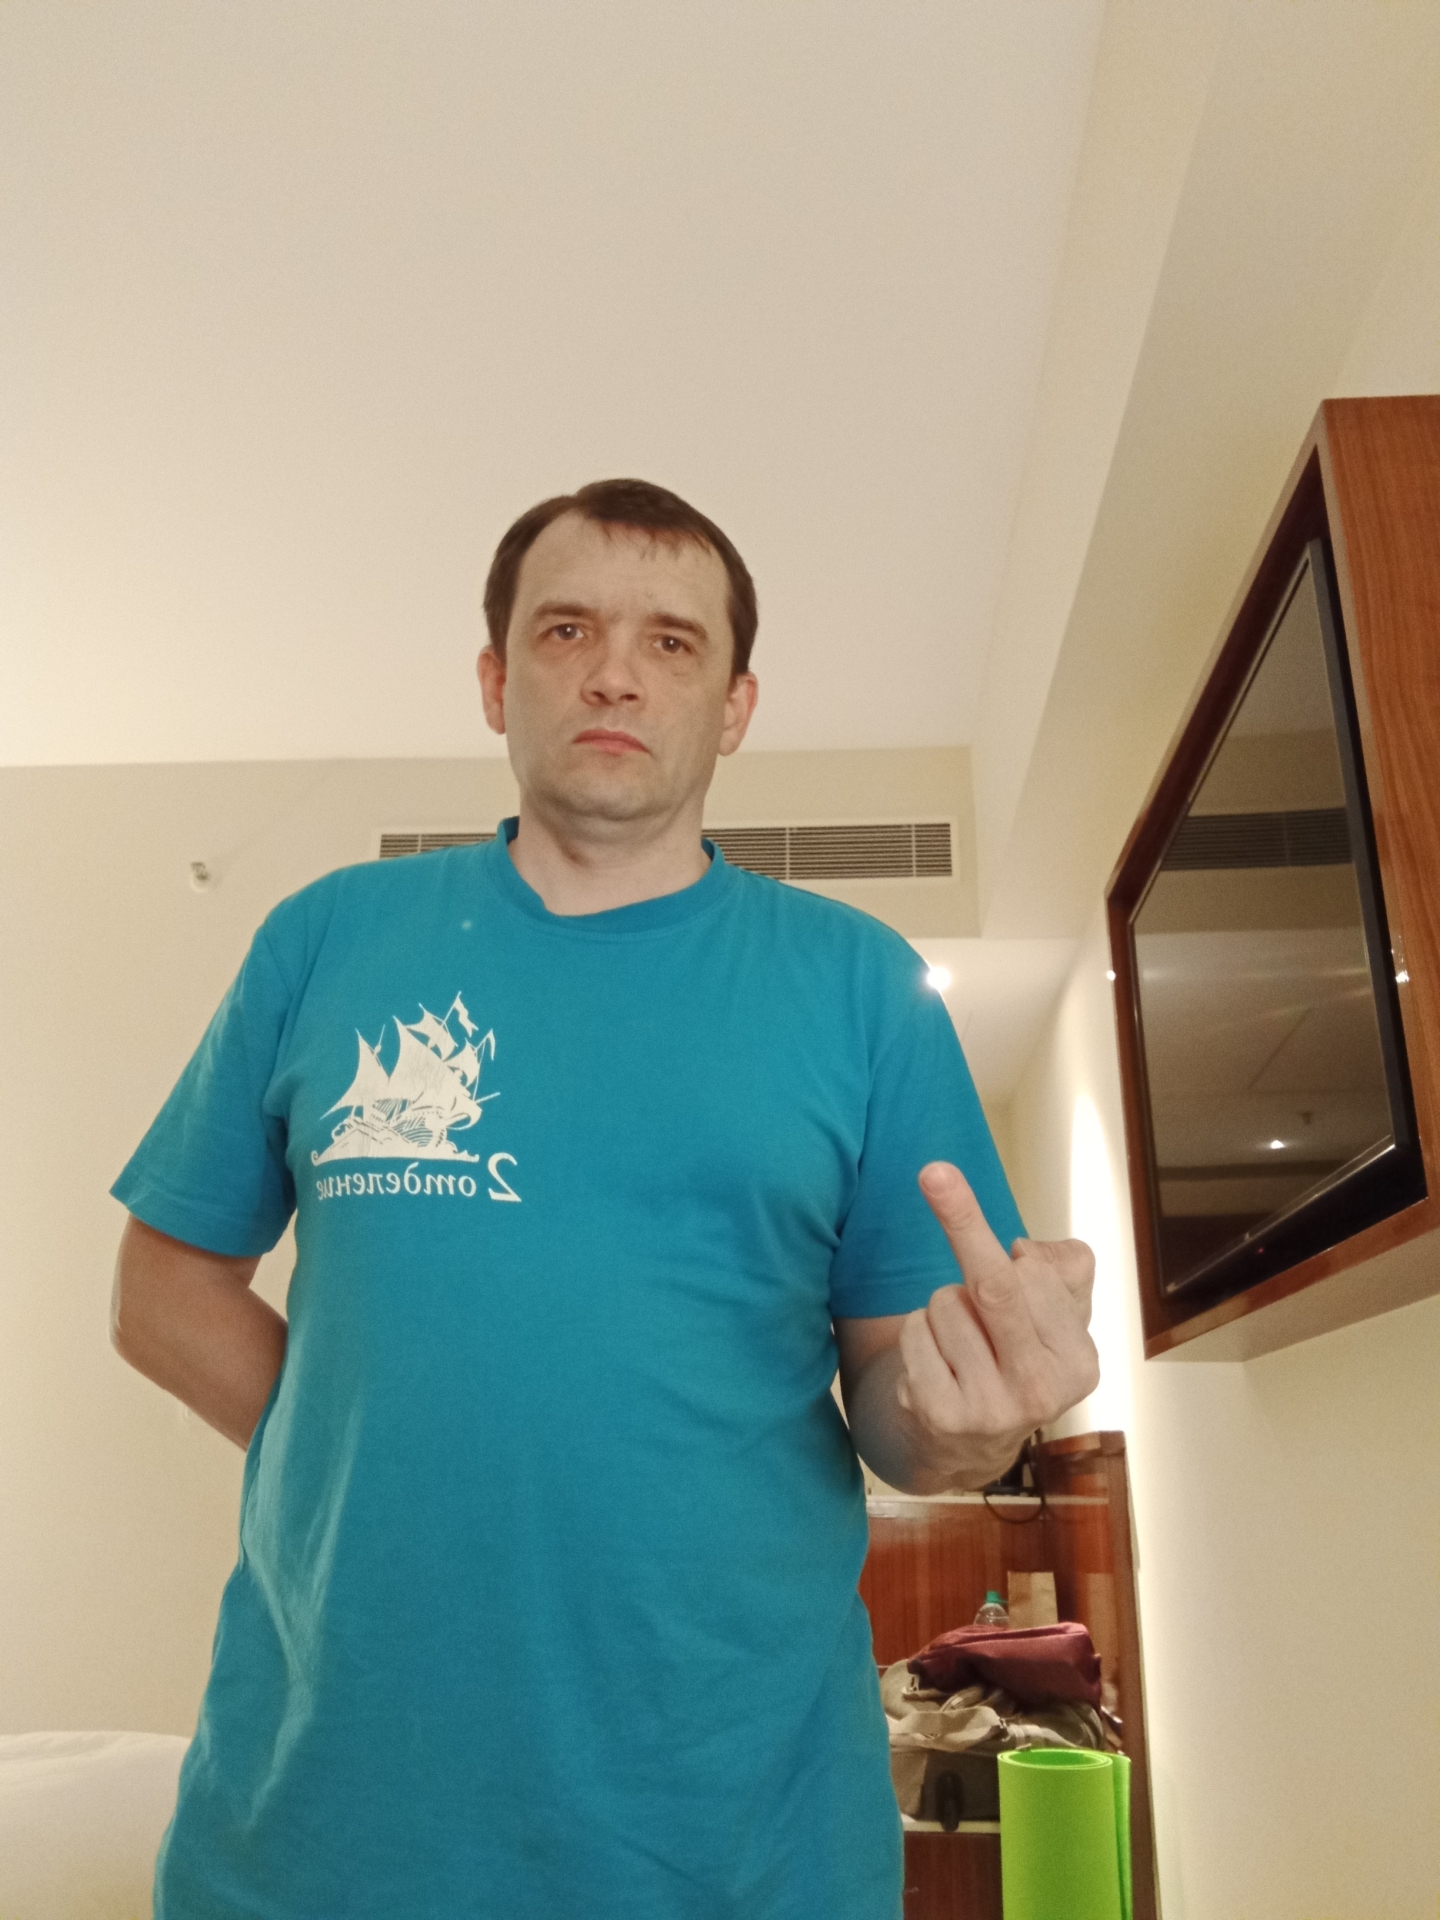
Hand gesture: middle_finger